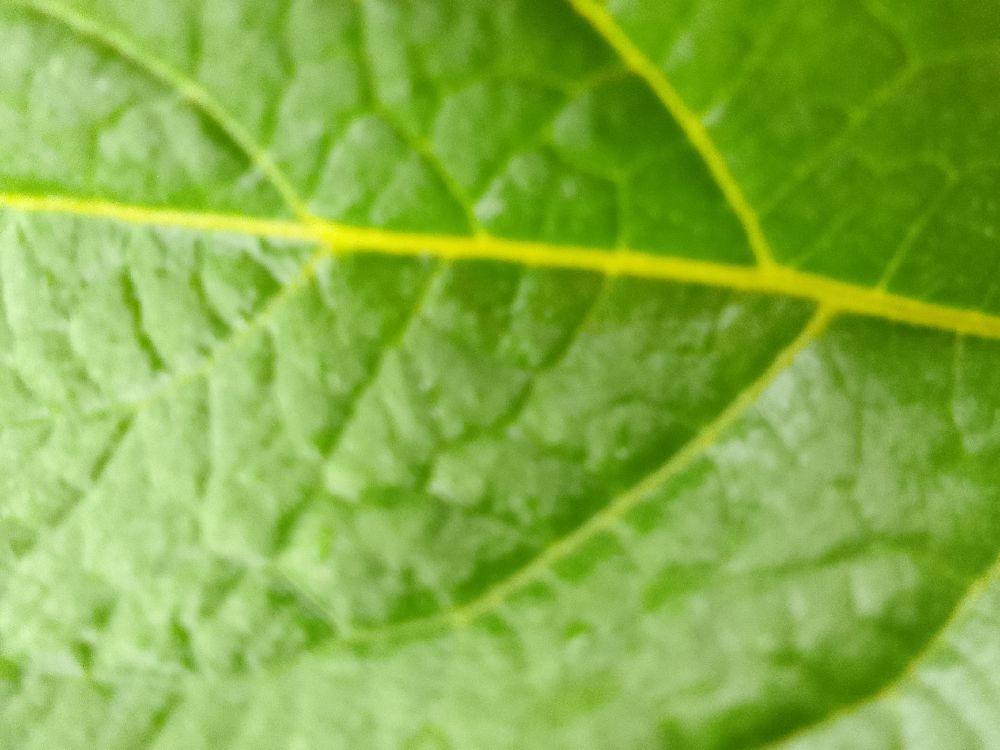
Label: Healthy